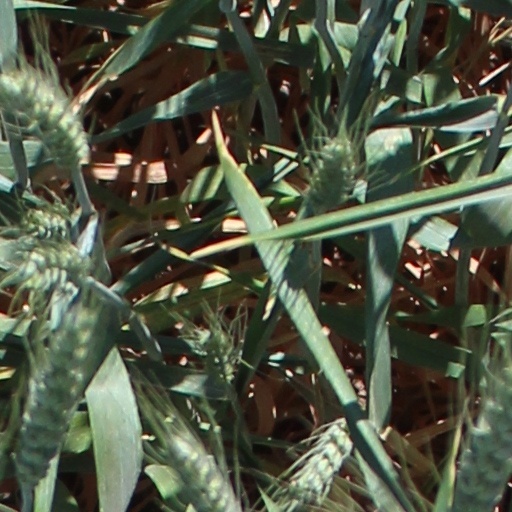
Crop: wheat